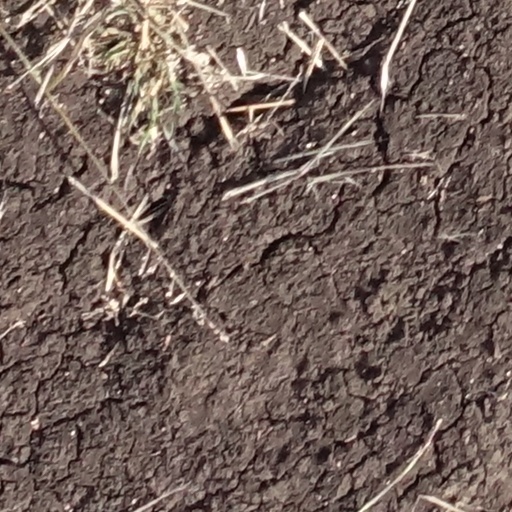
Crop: sorghum